Putin khuylo!

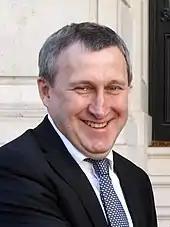
Ukrainian diplomat Andrii Deshchytsia

The chant has its origins in "Surkis Khuylo!", a football chant initiated by the ultras of FC Metalist Kharkiv some time in 2010, during the height of a feud between two Ukrainian oligarchs, Oleksandr Yaroslavsky, then owner of Metalist, and Hryhoriy Surkis, then president of the Football Federation of Ukraine who had strong historic and family ties with FC Dynamo Kyiv.